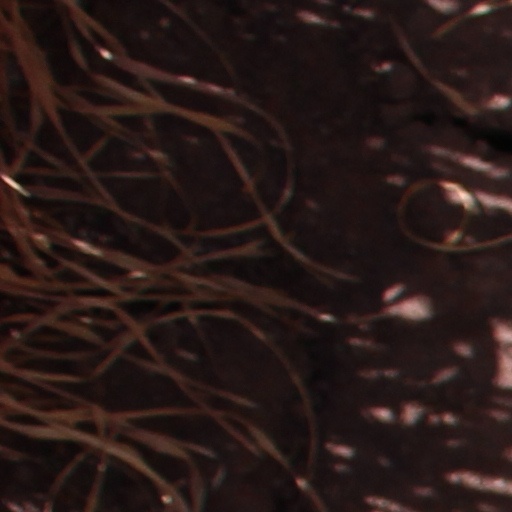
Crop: wheat